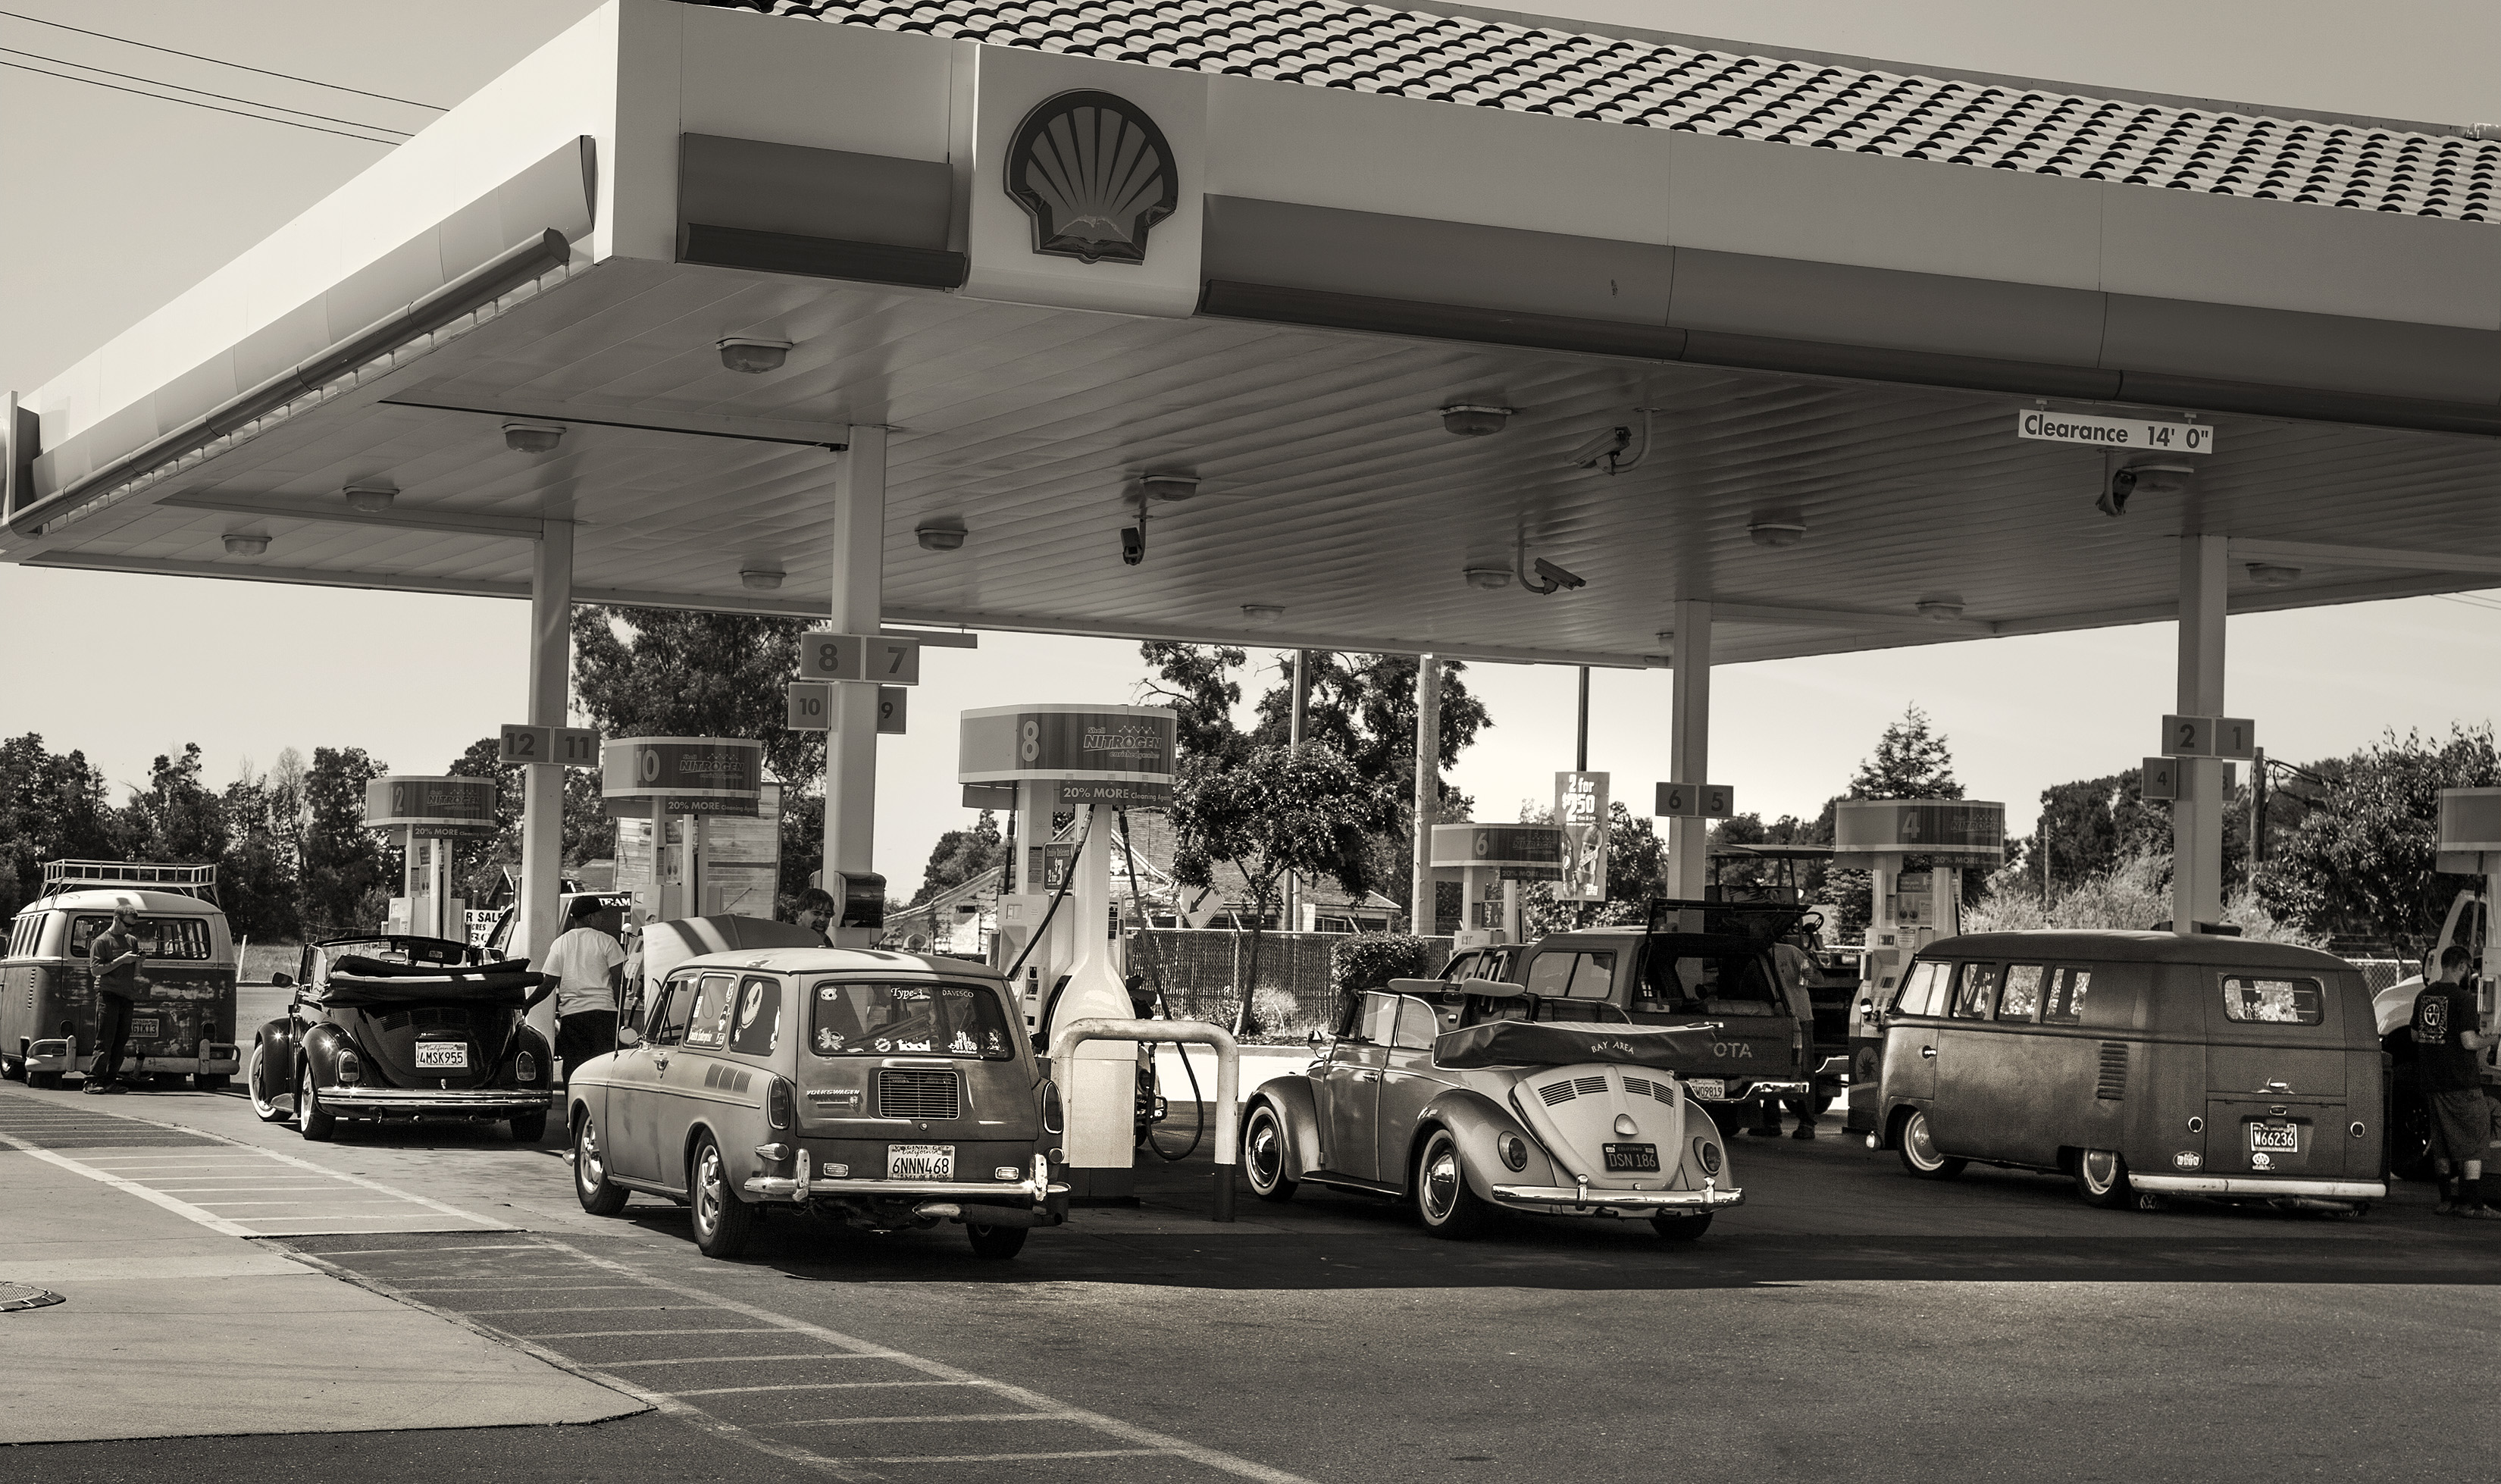
car, vw, volkswagen, transport, vehicle, monochrome, public transport, cars, vehicles